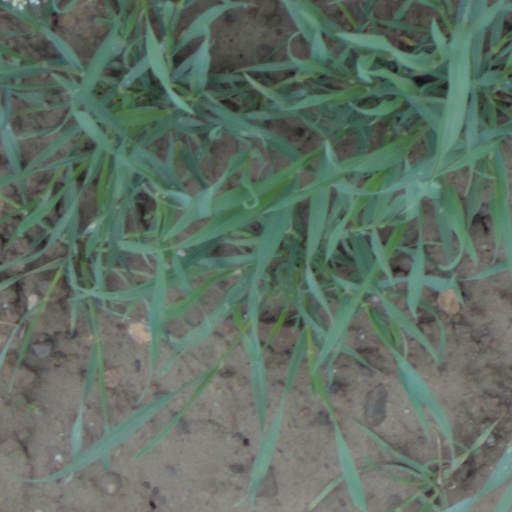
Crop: wheat